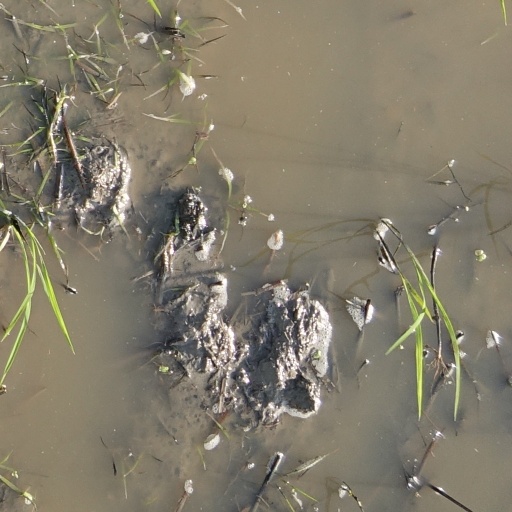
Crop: rice